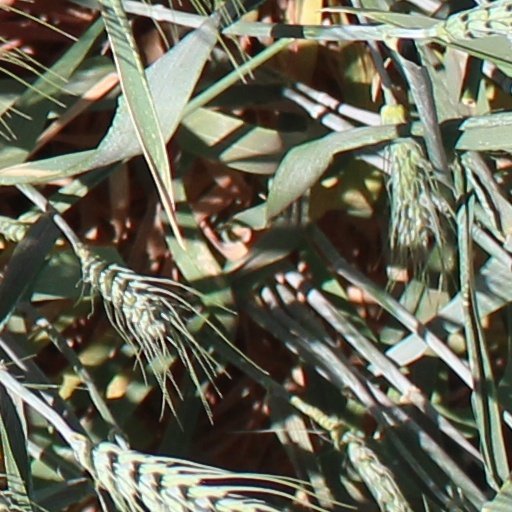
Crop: wheat